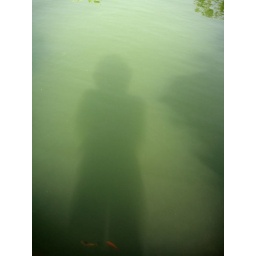
shadow in the water with fish